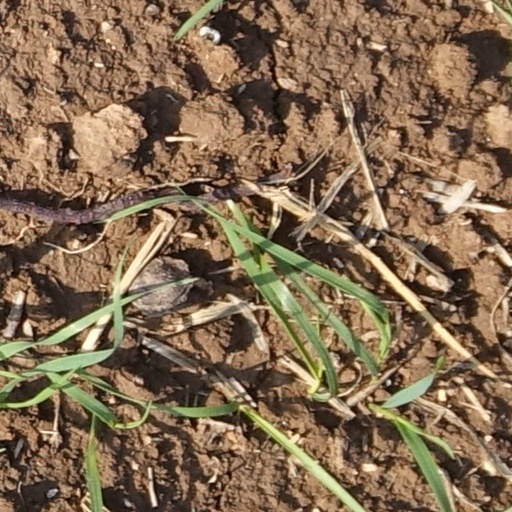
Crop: wheat